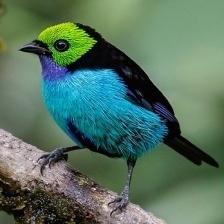
Species: PARADISE TANAGER
Scientific name: TANGARA CHILENSIS